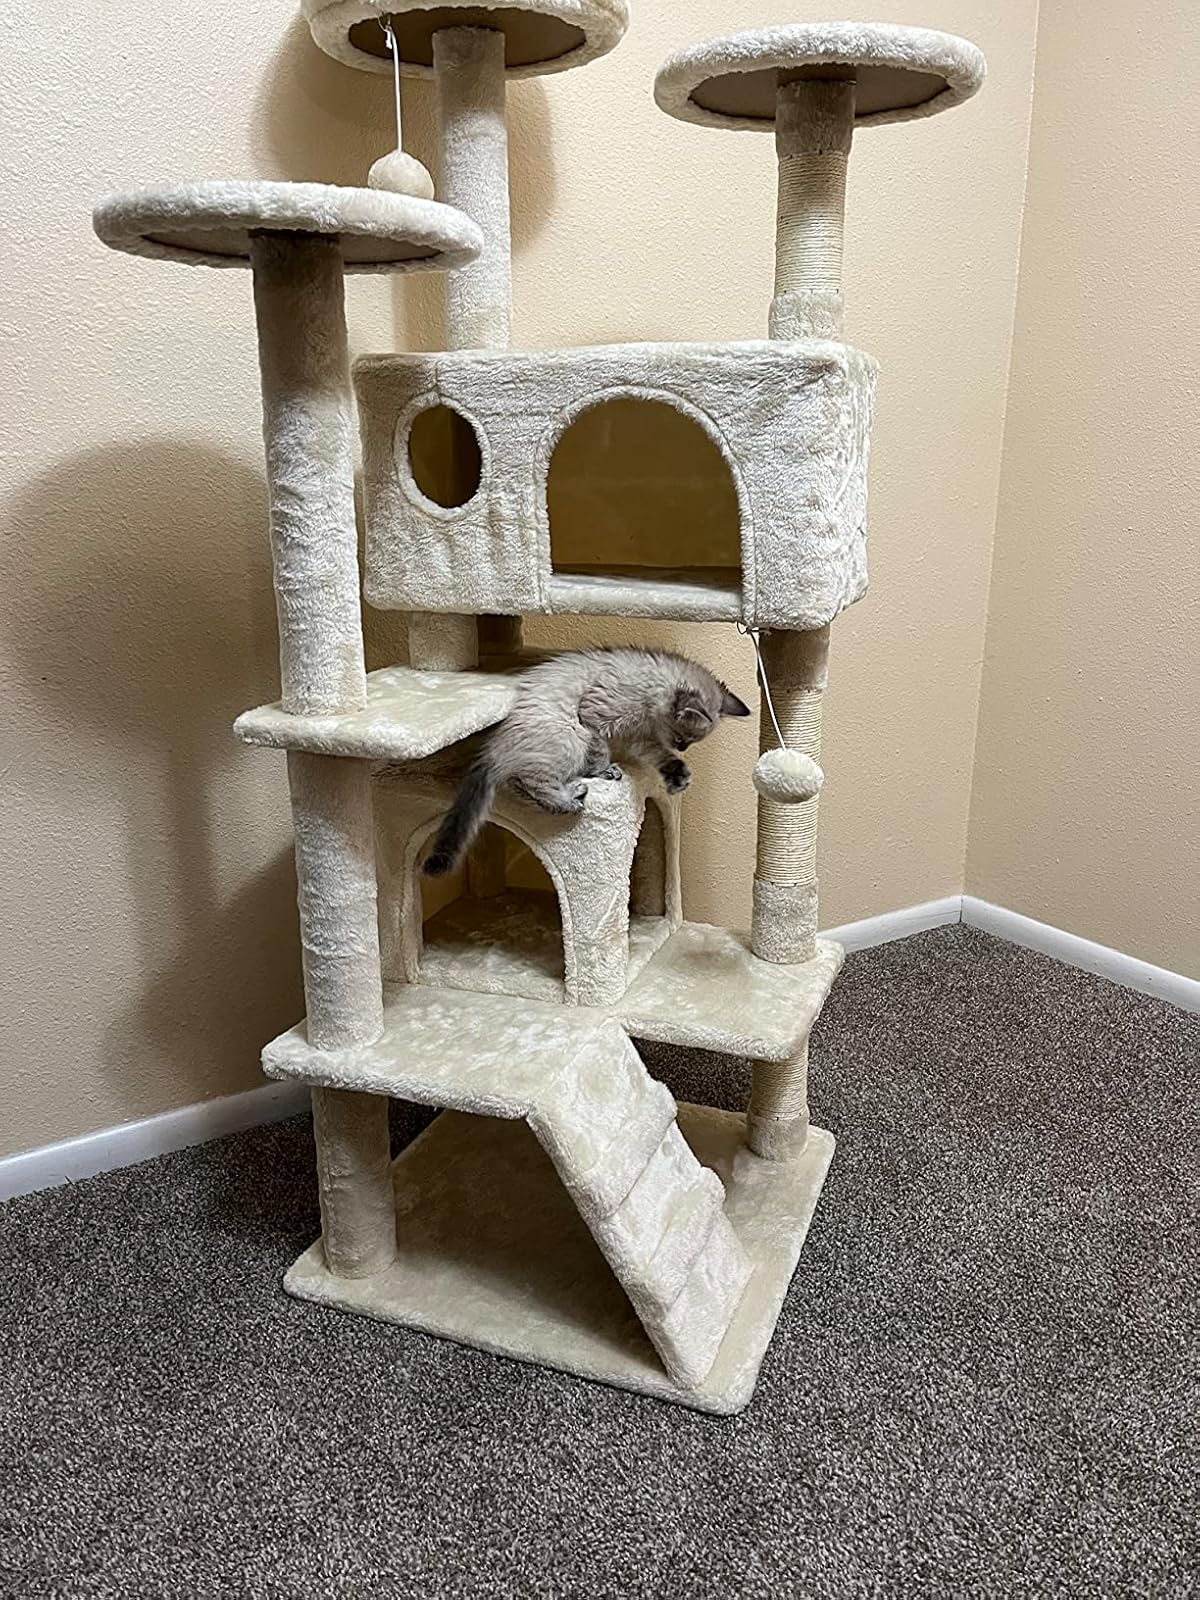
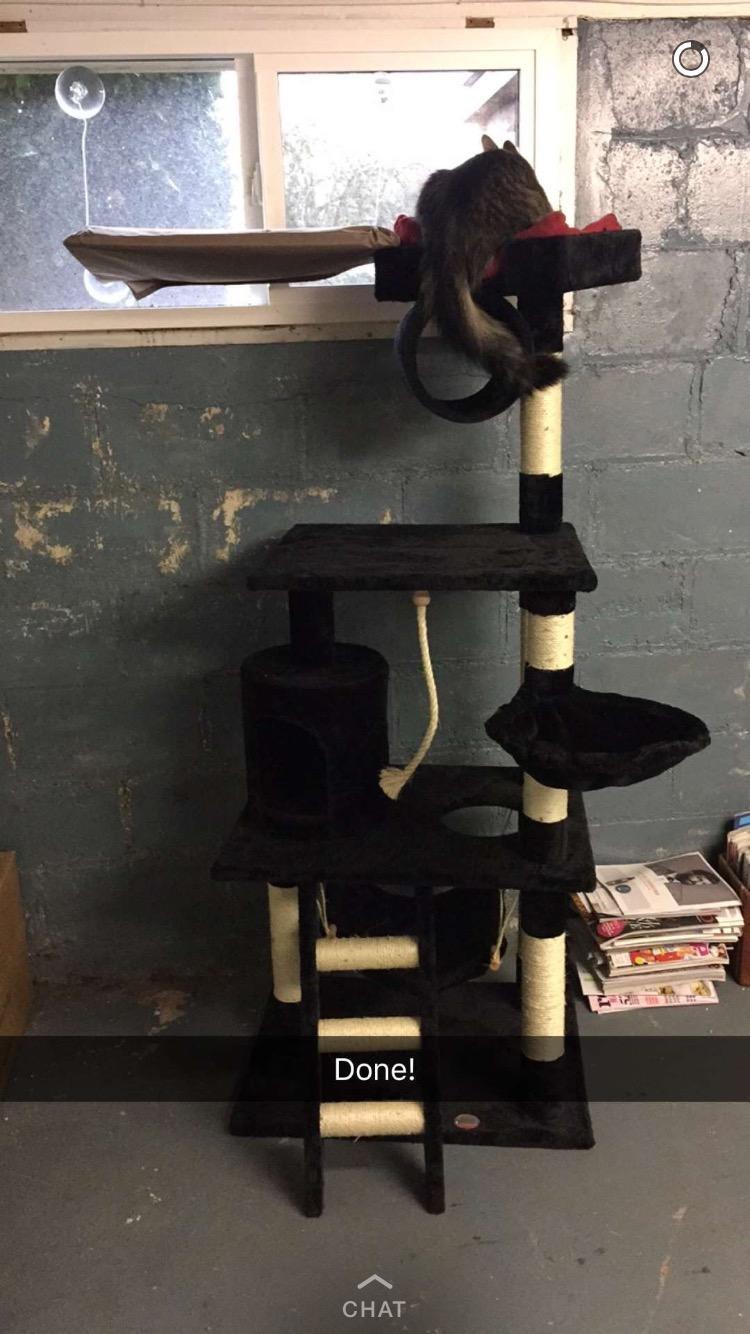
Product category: items_cat tree
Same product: no